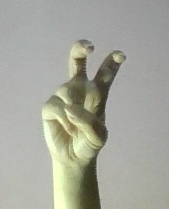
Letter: toot